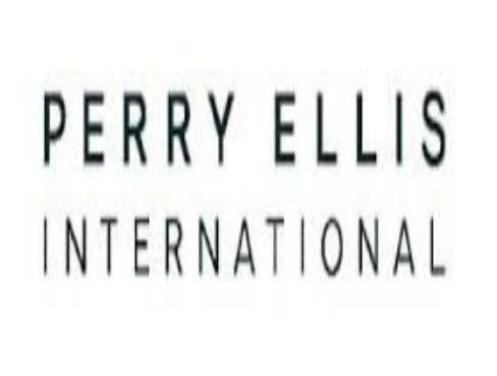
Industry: Necessities